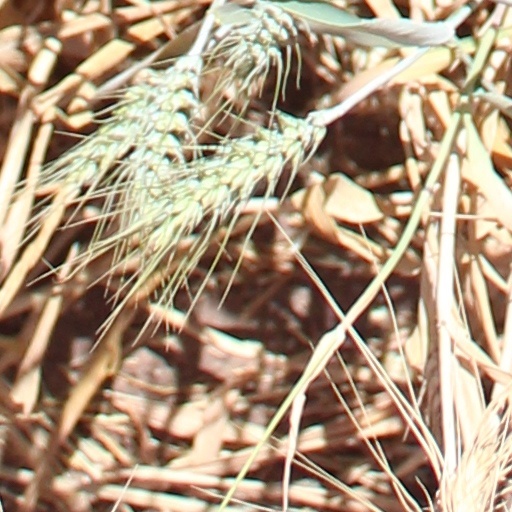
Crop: wheat